Arabian Adventure

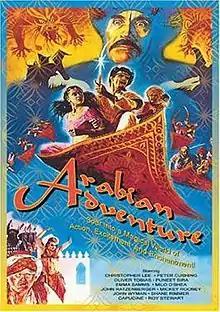

Arabian Adventure is a 1979 British fantasy adventure film directed by Kevin Connor and starring Christopher Lee and Oliver Tobias.